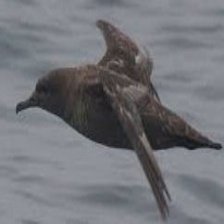
Species: BLACK VENTED SHEARWATER
Scientific name: PUFFINUS OPISTHOMELA